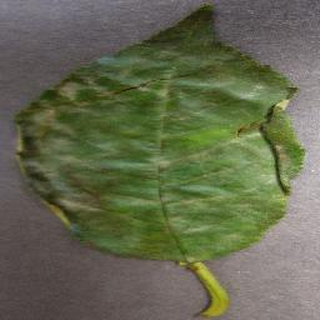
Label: cherry_powdery_mildew